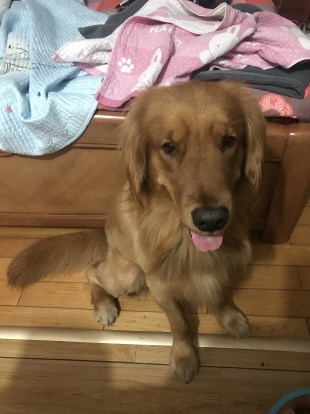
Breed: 5355-n000126-golden_retriever